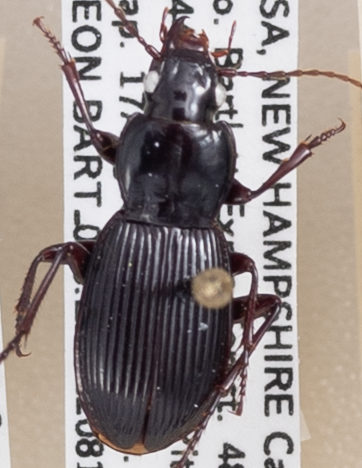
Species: Pterostichus adoxus
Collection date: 2022-08-03
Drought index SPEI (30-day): -0.54
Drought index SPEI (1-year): -0.9
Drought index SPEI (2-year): -1.69